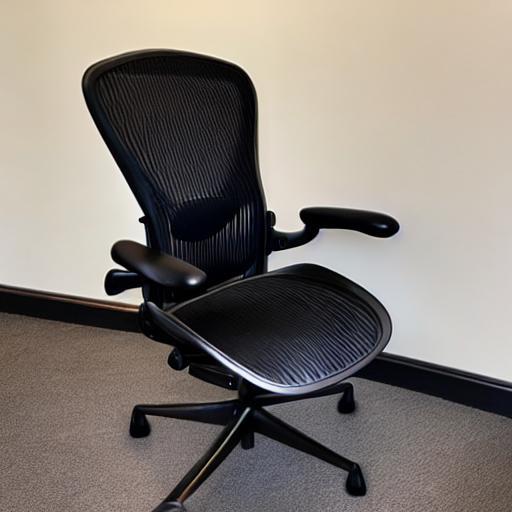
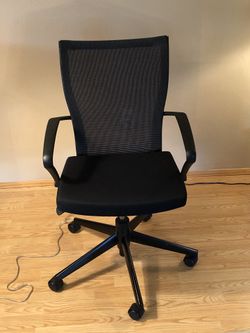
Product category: items_chair
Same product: no